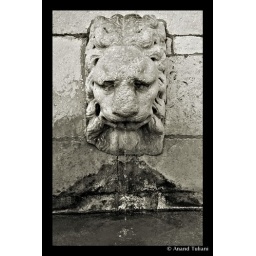
An old water fountain by the road side.